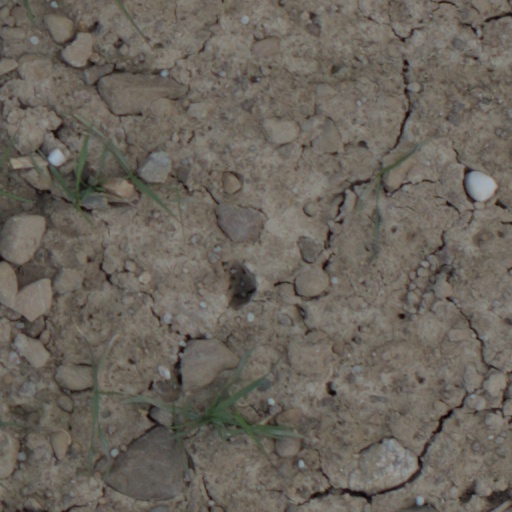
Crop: wheat